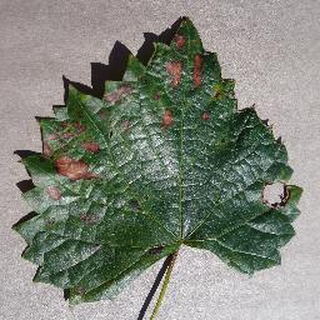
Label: grape_esca_black_measles